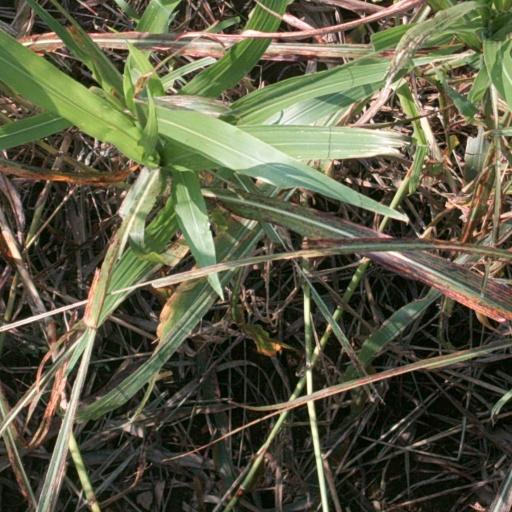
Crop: sorghum